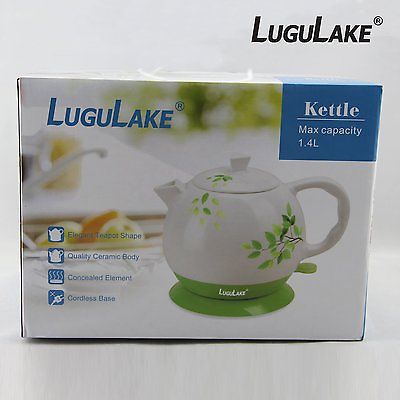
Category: kettle